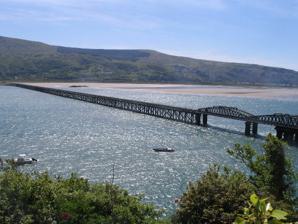
Building: Barmouth Bridge
Country: United Kingdom
Year built: 1867
Railway bridge across  the Mawddach estuary Barmouth Bridge Pont Abermaw View of the bridge from Barmouth Coordinates 52°42′50″N 4°02′20″W / 52.714°N 4.039°W / 52.714; -4.039 Carries Cambrian Coast Line , motorcycles, pedestrians & cycles Crosses Afon Mawddach Locale Gwynedd , Wales Heritage status Listed Building – Grade II* Designated 22 March 1988 Reference no. 5207 Characteristics Total length 900 yards (820 m): 764 yards (699 m) timber/130 yards (120 m) metallic History Opened 1867 Location Barmouth Bridge ( Welsh : Pont Abermaw ), or Barmouth Viaduct is a Grade II* listed single-track wooden railway viaduct across the estuary of the River Mawddach near Barmouth , Wales. It is 900 yards (820 m) long and carries the Cambrian Line . It is the longest timber viaduct in Wales and one of the oldest in regular use in Britain. Barmouth Bridge was designed by and constructed for the Aberystwith and Welsh Coast Railway on its line between Aberystwyth and Pwllheli . Work was authorised in 1861 and commenced in 1864. On 10 October 1867, the completed bridge was officially opened. Following the discovery of severe corrosion on underwater sections of ironwork, an intensive restoration programme was performed between December 1899 and late 1902. By 1980, the viaduct was under attack by marine woodworm , which led to concerns that it would have to be closed and demolished. Because of its value to tourism , it was repaired between 1985 and 1986, a closure of six months; a weight restriction and ban on locomotive-hauled trains were also introduced. These restrictions have been relaxed since 2005. The viaduct, between Morfa Mawddach and Barmouth stations in Gwynedd , is used by rail, cyclists, motorcyclists and pedestrians and is part of the National Cycle Route 8 . Tolls were collected for foot and cycle traffic up to 2013 but this has been voluntary since 2017. To allow the passage of tall ships, the bridge incorporated a drawbridge , which was replaced between 1899 and 1902 by a swing bridge , which is no longer operational due to a lack of use. There is no provision for road traffic. Location The north end of the crossing has a swing bridge section to allow tall ships to pass, though it has not seen regular use since testing in the 1980s. Barmouth Bridge crosses the estuary of the Afon Mawddach between Barmouth to the north and Morfa Mawddach near Arthog on the south. It lies within both a Site of Special Scientific Interest and the Snowdonia National Park . The Cambrian Coast Line was operated by Arriva Trains Wales until 2018, and is now operated by Transport for Wales Rail , which provides connecting services north to Pwllheli and east to Machynlleth , Shrewsbury and Birmingham International . The timber section of the bridge is 699 metres (764 yd) long, and is made up of 113 wooden trestles, each about 5.5 metres (6.0 yd) span, supported by cast iron piers. It is one of the longest timber viaducts standing in Britain, and has been a Grade II* listed structure since its designation on 22 March 1988. Most of the bridge is built on top of a gravel bed, covered by shifting sand. The northern end of the viaduct, where the swing bridge is located, is next to Figle Fawr, a rock at the base of the Rhinogydd mountains. Water passing through the channel flows at up to 9 knots (17 km/h; 10 mph). The first two spans at this end are built on the rock on cast iron cylindrical piers. The steel swing bridge section, which replaced the original drawbridge, was last opened (for testing) in April 1987. The installation of continuous rail across the movable section now prevents its movement, and the passage of tall ships in and out of the estuary. All mechanisms associated with the swing bridge, however, are left in situ, in accordance with the Grade II* listing of the structure. The nearest road across the Afon Mawddach is the toll bridge at Penmaenpool about 5 miles (8 km) upstream, which can carry vehicles up to 2.5 tonnes (5,500 lb). Heavier vehicles must use the first public road bridge, at Dolgellau , about 10 miles (16 km) from Barmouth. Pedestrians, motorcyclists and cyclists and can cross the estuary via the footbridge on the bridge's eastern side. Since 1996, the footbridge has been part of National Cycle Route 8 linking Cardiff and Holyhead . The footbridge is owned by Network Rail , and Gwynedd Council contributes 10 per cent of its annual maintenance cost in exchange for a licence to use it. History Background and construction Illustration of the estuary and bridge, c. 1869 A bridge across the Mawddach Estuary at Barmouth was proposed by the Aberystwith and Welsh Coast Railway ,  which constructed a line between Aberystwyth and Pwllheli. Authorisation for the railway was received in 1861–1862 and the detailed design of the bridge was started. Barmouth Bridge was designed by the civil engineers Benjamin Piercy and Henry Conybeare in 1864. Conybeare decided on the use of a timber viaduct because it was about four times cheaper to import wood from the Baltic by sea than to construct an iron bridge. The decision was influenced by the incorrect belief that the estuary was free from marine borers , which attack and weaken the timber over time. During this era, timber pile viaducts were commonplace on British coastal railways, although the bridge at Barmouth would be longer than most. Construction began in 1864; the contractor was Thomas Savin , and the ironwork was produced by John Cochrane & Sons. Early on, progress was hindered by strong tidal currents which caused multiple failed attempts to sink the bridge's piers from barges . Between March and June 1866, staging was built from the northern abutment for the bridge, and the piers were dropped into the water, bedded into the rock, and filled with concrete . A steam-hauled train traversing Barmouth Bridge, c. 1921 Wooden trestles were built on screw piles 10 inches (250 mm)-14 inches (360 mm) wide with screw discs 36 inches (910 mm) in diameter in groups of three piles per pier. Timber trellis girders, 40 feet (12 m) long and 4 feet (1.2 m) deep, supported the deck, with driven piles as fenders . The water around the trestles had a maximum depth of 54 feet (16 m) at spring tides but the river bed was raised by tipping stones to protect the piles. The viaduct had a 47 feet (14 m) wooden drawbridge near its northern end allowing tall ships to pass upstream. The drawbridge span, which was carried on top of wrought iron piles, opened by tilting and rolling back over the track on four 4 feet (1.2 m) wheels, spaced 50 feet (15 m) apart, and nine steel rollers . When opened, there was a 36 feet (11 m) gap between the fenders. The drawbridge was never regularly used as the opening of the railway effectively eliminated the need for traditional boat traffic. From 3 June 1867, the viaduct was opened for horse-drawn carriages to cross, and on 10 October, the bridge was officially opened, and steam-hauled services started using the track. Operational life Underside view of the bridge and its piers, showing concrete reinforcement 19th century In August 1899, Alfred Jones Collin, the chief engineer of Cambrian Railways (which had absorbed the A&WCR in 1865), ordered underwater inspections to check the integrity of the drawbridge span's ironwork. They discovered that the supports were severely corroded , undermining its structural integrity and requiring the replacement of all the ironwork except for two piers. Repairs started that December and were completed by the end of 1902. The drawbridge was replaced with a swing bridge with a 41.5-metre-long (136 ft) single steel swing span, which rotated around a central pivot, close to a 36-metre-long (118 ft) fixed span. The spans are hogback-shaped lattice trusses , supported by pairs of cylindrical iron piers, and the turntable rests on a cluster of four piers. 20th century In 1906–8, the timber portion of the bridge was completely renewed. In 1946, the bridge was nearly destroyed after a live naval mine was washed ashore close to it during stormy weather. According to reports, the mine had swept past one of the pillars, but did not detonate and the bridge escaped unscathed. View of the bridge from the northwest in 2014 Following the Beeching cuts of the 1960s, passenger train services through Barmouth declined after the closure of the Ruabon to Barmouth line via Llangollen and Dolgellau in 1965, causing all traffic to take the longer and slower route from Shrewsbury via Machynlleth and Dovey Junction . The old trackbed from Morfa Mawddach railway station to Dolgellau now forms the Mawddach Trail , a walking and cycle trail. By 1980, the bridge's 500 timber trestle piles were under attack from marine woodworm at river bed level and the resulting damage was serious enough to threaten its closure. British Rail divers discovered that woodworm had eaten into 69 of the supporting pillars and estimated that it would cost around £2.5 million to repair. On 13 October 1980, the viaduct was temporarily closed to rail traffic, following which locomotive-hauled trains were banned, which resulted in the loss of traffic from Tywyn , including explosives traffic to and from the factory at Penrhyndeudraeth which was re-routed via Maentwrog Road railway station and the Conwy Valley Line . Gwynedd County Council opposed permanently closing the bridge as 40 per cent of all tourism in the area was rail-related. The government applied for a £2.5 million grant from the European Economic Community (EEC) to finance repairs, and £4.6 million was spent on signalling improvements upon the line. In the 1985–1986, the bridge was closed to traffic again for a seven-month period during the repair works, which entailed replacing 48 of the piles with greenheart hardwood. Others were encased and strengthened with grout and glass-reinforced concrete shrouds. Within the trestles, wailing timbers and diagonals were replaced with Douglas fir timber. Rail services resumed when the viaduct reopened in April 1986. On 13 April 1986, a British Rail Class 37 diesel locomotive number 37427 was named Bont Y Bermo ( Welsh for Barmouth Bridge) to celebrate the reintroduction of locomotive-hauled trains following repairs. Locomotive-hauled trains were forbidden shortly afterwards after weight restrictions were imposed upon all bridge traffic. 21st century Barmouth Bridge toll prices in 2007, before the toll was removed. After major repairs in 2005, the weight restriction was finally relaxed and locomotive-hauled trains are allowed to cross. In March 2013, the Barmouth Viaduct Access Group (B-VAG), was established to investigate an alternative route from the town centre to the bridge, as the walkway is steep, narrow, and unsuitable for pushchairs or wheelchairs. In June, the bridge toll was removed after the collectors left and were not replaced. The council is undecided as to how to pay for maintenance costs, which were £39,405 for the year. This is problematic as revenue from tolls is insufficient to cover the council's share of costs, and there is no budget to employ staff to collect payments. Gwynedd Council proposed closing the bridge to pedestrians and cyclists for cost reasons, as it needed to find £9 million of savings by April 2016. Closing the bridge is one of over 100 cost saving options totalling £13 million that were put to a public consultation in autumn 2015. The council pays Network Rail £30,800 per year towards maintenance costs. A petition calling on the council to "cease considerations of closing this much loved walking and cycling route" attracted 20,000 signatures in a week. In February 2016, it was reported that the bridge would not close. On 4 October 2016, Barmouth Bridge was closed to traffic for a week following a fire on the structure. The following day, Liz Saville Roberts MP called for its speedy renovation as a matter of urgency. The viaduct celebrated its 150th anniversary in October 2017 with a fireworks display and special charter trains were run. The same month, Bill Kelly, the chief operating officer of Network Rail Wales, spoke of unapproved ambitions to spend around £20 million to secure the long-term future of Barmouth Bridge between 2019 and 2024. In late 2017, an "honesty toll" of £1 for adults and 50p for children was introduced with a troll mascot, and the old toll house rebranded as a "troll house". In December 2018, it was reported that the future of the bridge was once again in doubt, but a £25 million 3-year restoration project was announced by Network Rail in May 2020. Network Rail had considered building a new bridge, involving significant groundwork and piling, but chose refurbishment because timber is lighter and the 1867 structure is considered iconic. The restoration intended to replace like-for-like a large number of timber elements of the viaduct, the metallic spans of the viaduct, as well as the entire 820 metres (2,690 ft) length of track across it. The swinging elements of the bridge were not to be restored, but all key mechanisms associated with the swing bridge were to be retained in situ in accordance with the 1988 Grade II* listing of the structure. The work was not intended to speed up journeys along the line; the viaduct's long lateral structure gives it limited stability, meaning that maximum speeds of 20 mph (32 km/h) for passenger trains and 10 mph (16 km/h) for freight will remain. FSC -certified greenheart hardwood was sourced by NR from Guyana for its long track record of use in challenging applications, and preservative treatment is unnessary as it is resistant to attack by shipworm and wood rotting fungi. The first phase of the project was completed in November 2020. The next two of the three planned closures were scheduled for September to December 2021 and October to December 2022. In August 2022, Network Rail announced that the final works would be carried out in two stages, in the autumn of 2022 and in 2023. The work was completed and the track reopened after a three-month closure on 2 December 2023, with a formal opening ceremony on the following Friday attended by Wales Office minister Fay Jones , Senedd member Joyce Watson , the mayor of Barmouth and representatives of Network Rail and their engineering contractors. See also List of bridges in Wales Pont Briwet , a former 19th-century timber viaduct built by the Aberystwith and Welsh Coast Railway . References Citations